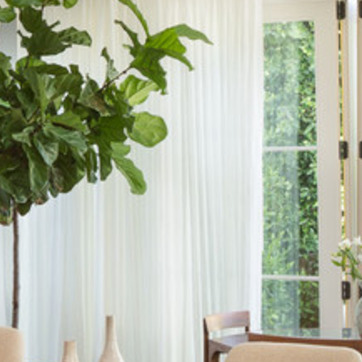
Material: fabric